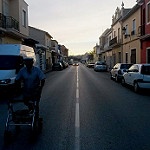
Scene: Outdoor